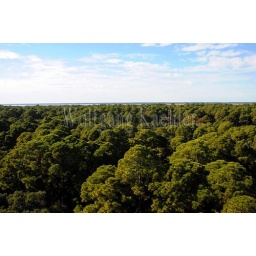
Usa, south carolina, near beaufort, hunting island state park, view from lighthouse of forest with loblolly pine trees